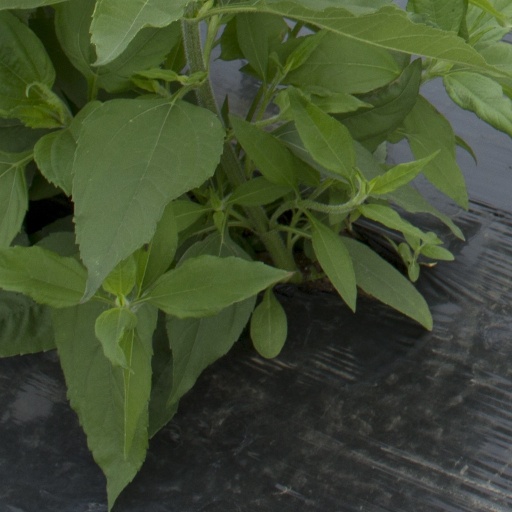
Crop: Jerusalem artichoke